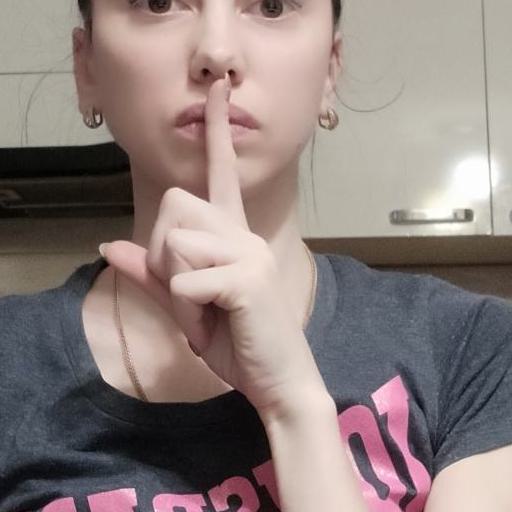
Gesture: mute